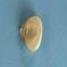
Maize quality: Good